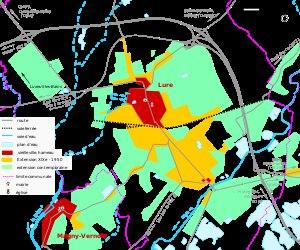
Lure, également connue sous le nom de cité du sapeur, est une commune française du département de la Haute-Saône en région Bourgogne-Franche-Comté. Ses habitants sont appelés les Lurons. Elle est le siège de la communauté de communes du Pays de Lure.